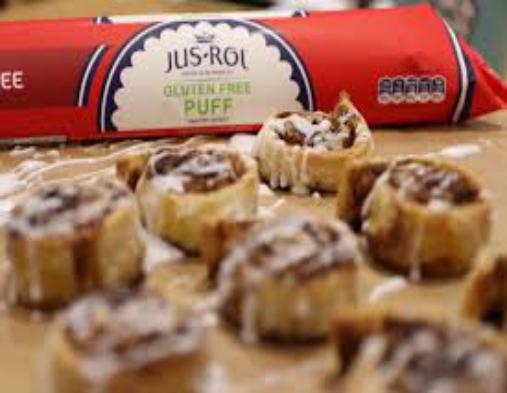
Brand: Jus-Rol
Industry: Food